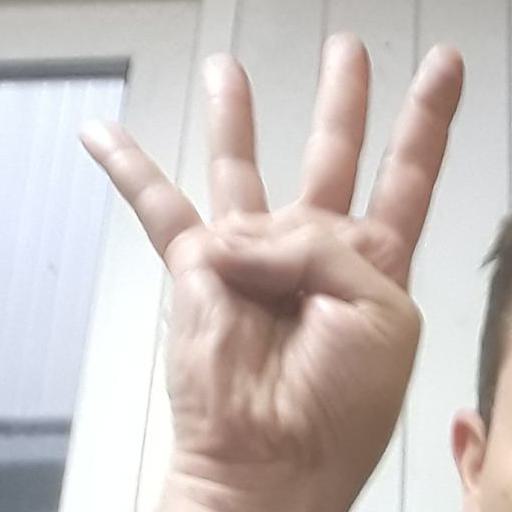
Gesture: four